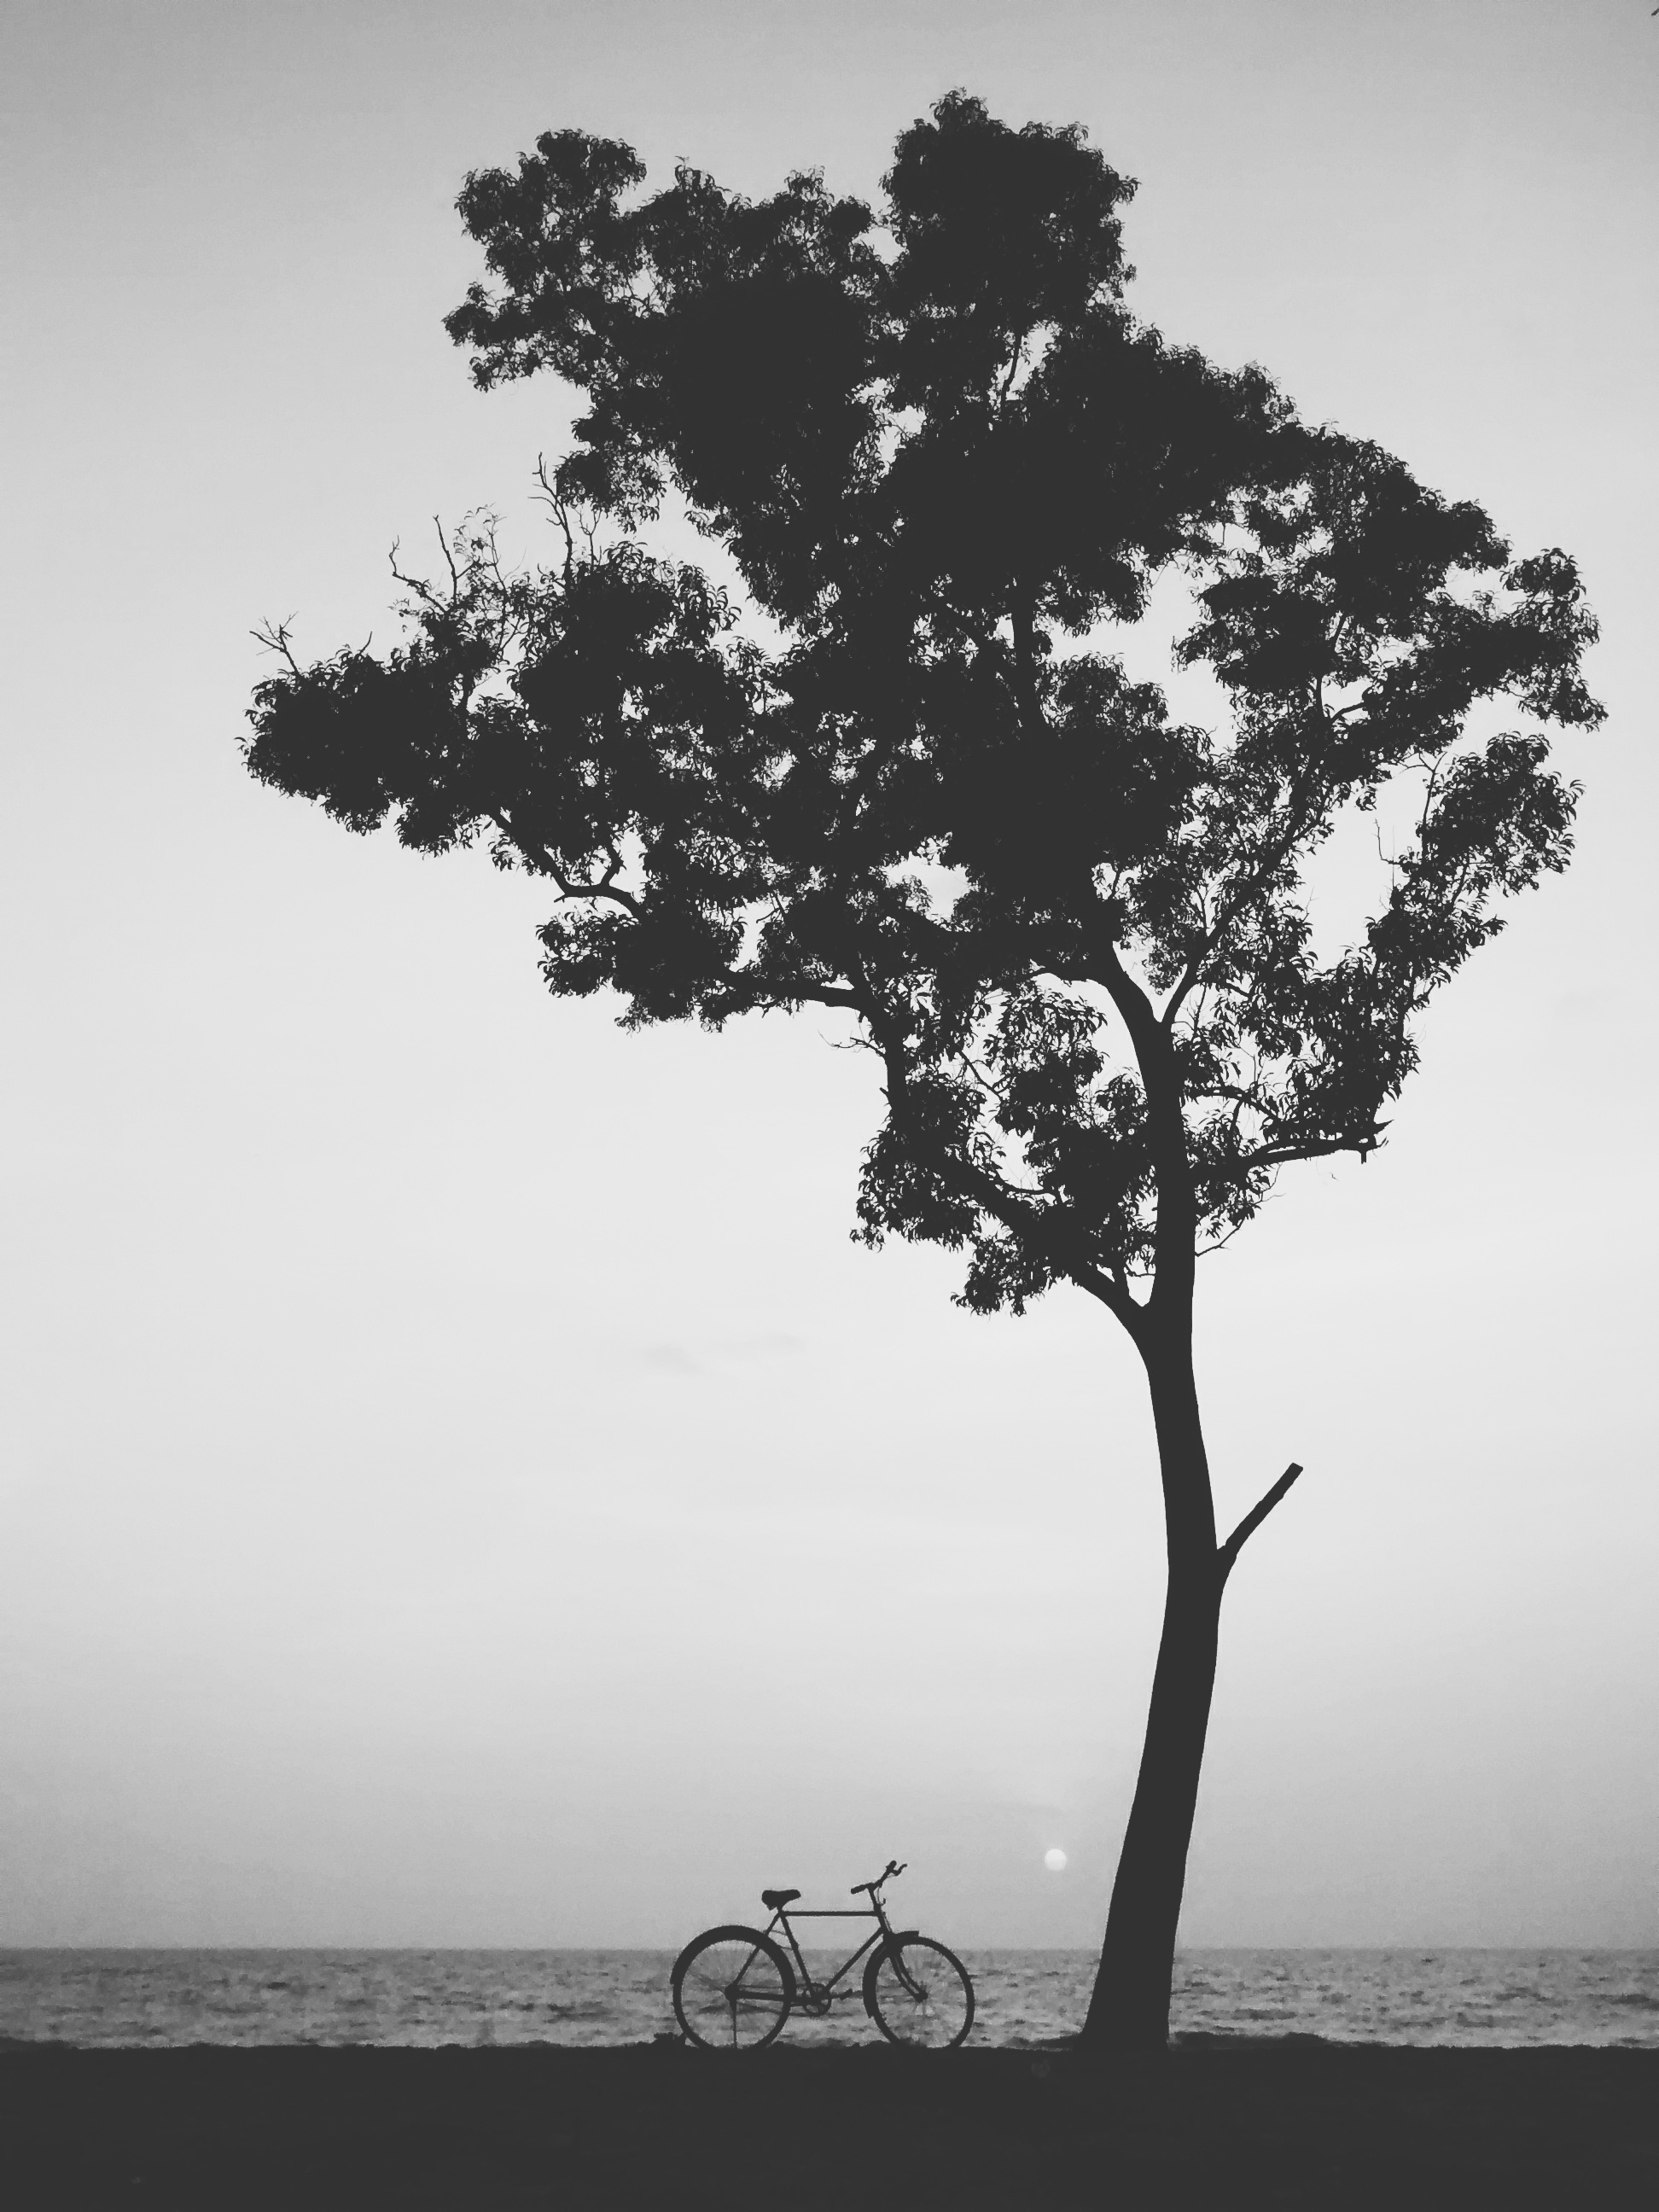
tree, branch, silhouette, black and white, plant, leaf, flower, black, monochrome, monochrome photography, atmospheric phenomenon, woody plant, arecales